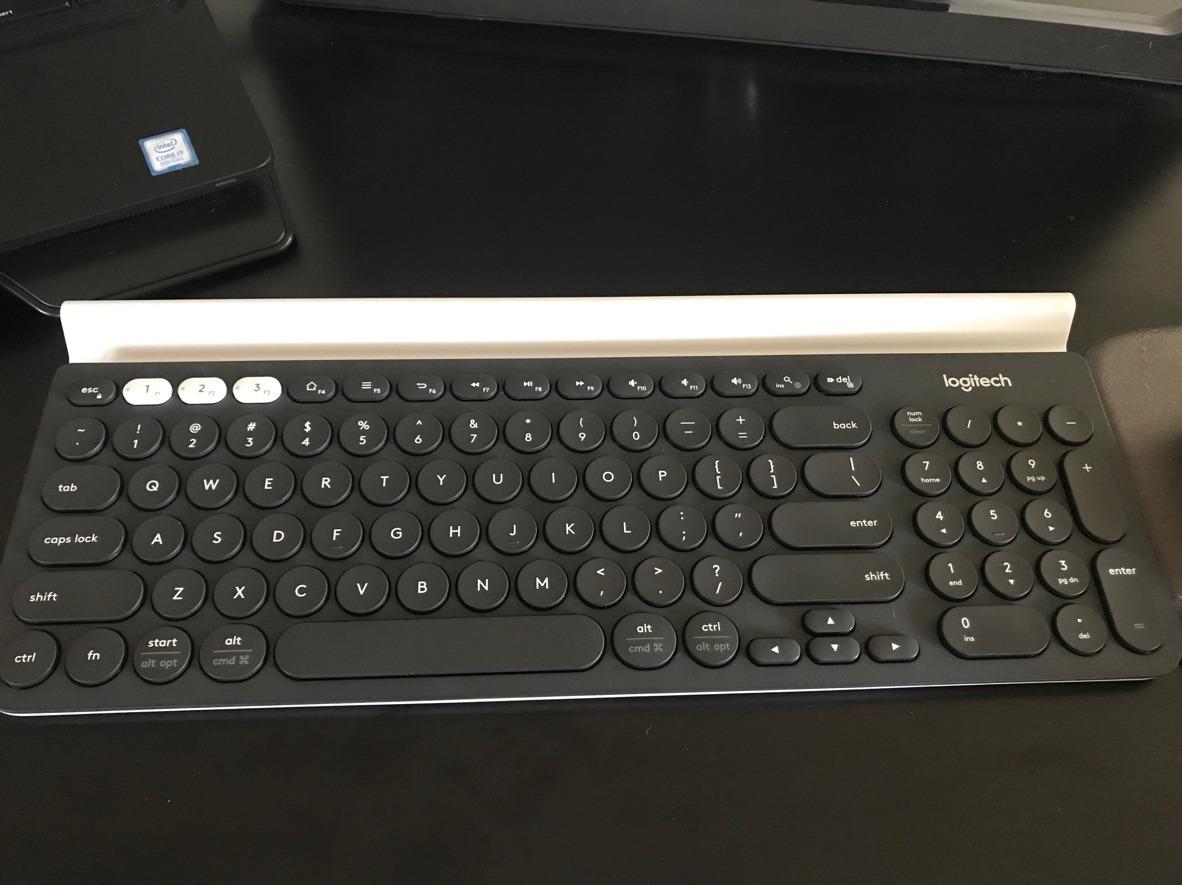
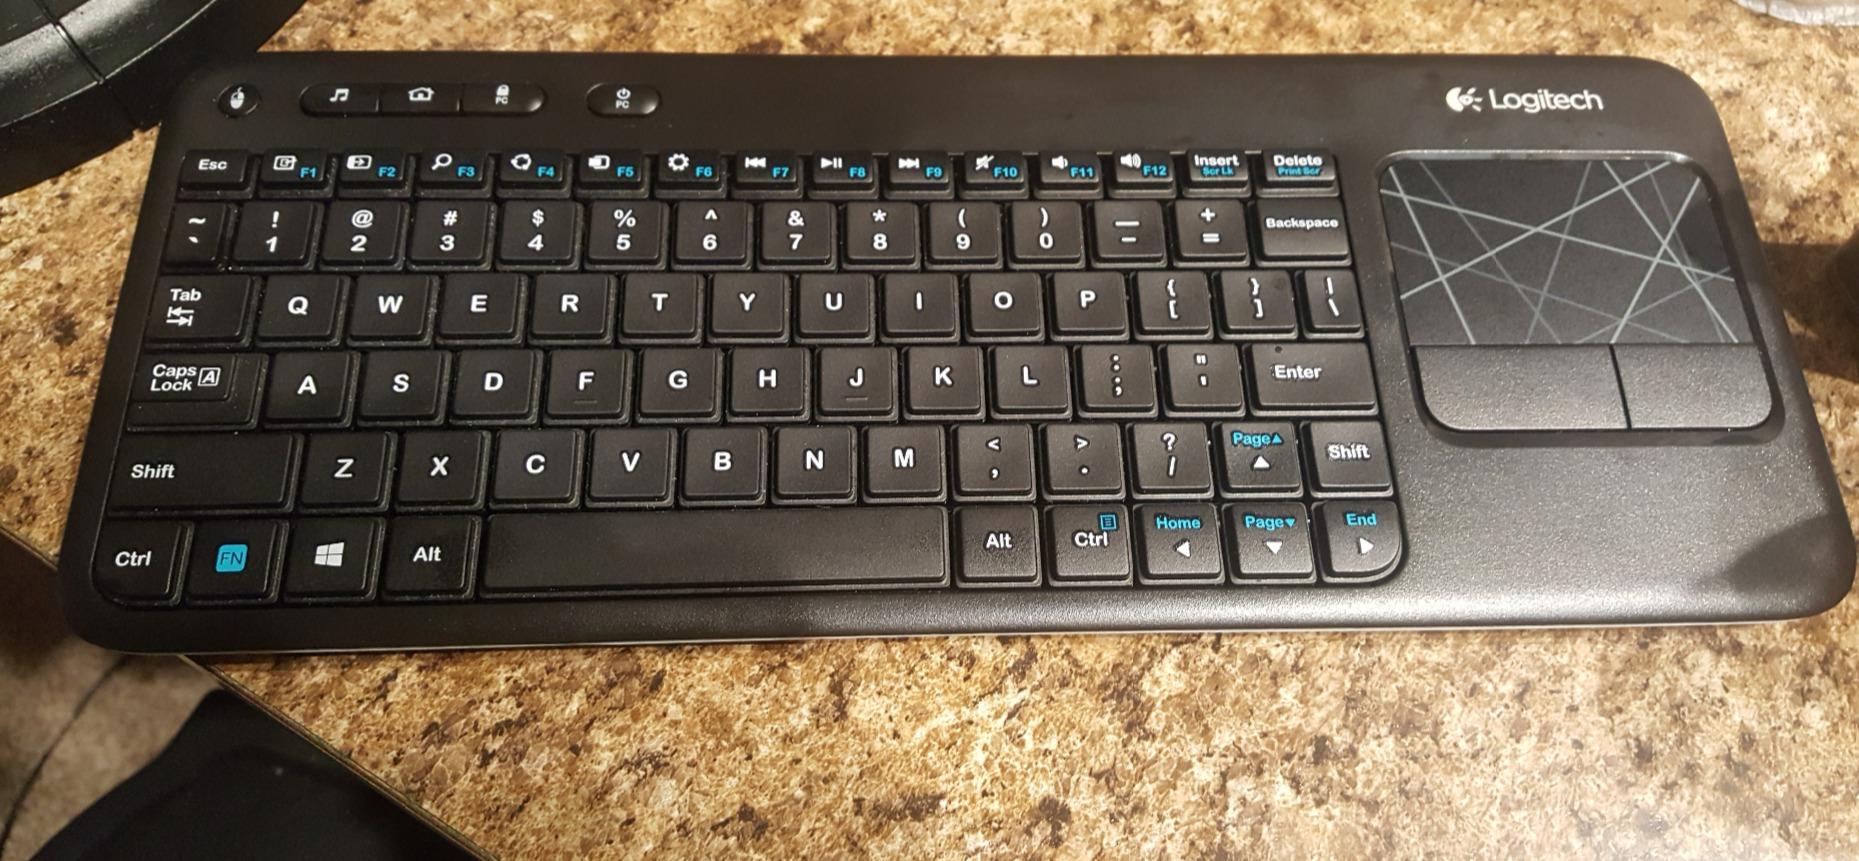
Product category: keyboard
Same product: no